Landau (carriage)

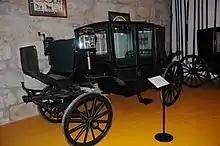
A five-glass landau carriage in Geraz do Lima Carriage museum

A landau, drawn by a pair or four-in-hand, is one of several kinds of vis-à-vis, a social carriage with facing seats over a dropped footwell ("illustration"), which was perfected by the mid-19th century in the form of a swept base that flowed in a single curve. The soft folding top is divided into two sections, front and rear, latched at the center. These usually lie perfectly flat, but the back section can be let down or thrown back while the front section can be removed or left stationary. When fully opened, the top can completely cover the passengers, with some loss of the graceful line.